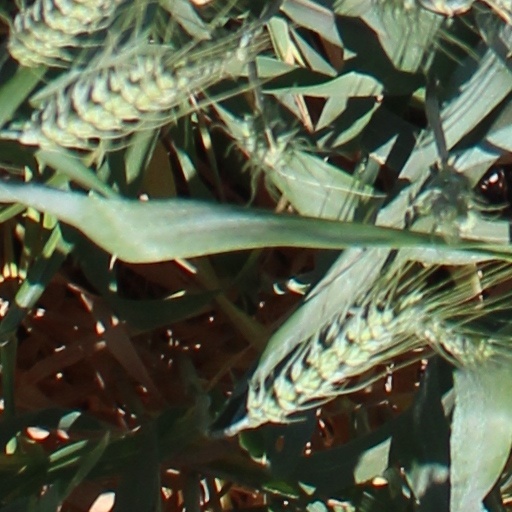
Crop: wheat